England in the Late Middle Ages

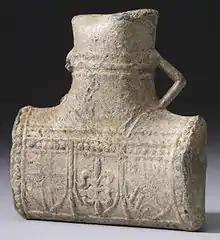
A pilgrim's flask, carried as a protective talisman, containing holy water from the shrine of Thomas Becket in Canterbury Cathedral

On becoming king in 1272, Edward I reestablished royal power, overhauling the royal finances and appealing to the broader English elite by using Parliament to authorise the raising of new taxes and to hear petitions concerning abuses of local governance. This political balance collapsed under Edward II and savage civil wars broke out during the 1320s. Edward III restored order once more with the help of a majority of the nobility, exercising power through the exchequer, the common bench and the royal household. This government was better organised and on a larger scale than ever before, and by the fourteenth century the king's formerly peripatetic chancery had to take up permanent residence in Westminster. Edward used Parliament even more than his predecessors to handle general administration, to legislate and to raise the necessary taxes to pay for the wars in France. The royal lands—and incomes from them—had diminished over the years, and increasingly frequent taxation was required to support royal initiatives. Edward held elaborate chivalric events in an effort to unite his supporters around the symbols of knighthood. The ideal of chivalry continued to develop throughout the fourteenth century, reflected in the growth of knightly orders (including the Order of the Garter), grand tournaments and round table events.